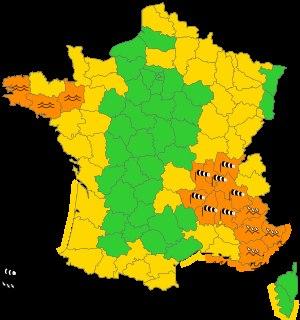
La tempête Dirk – surnommée la « tempête de Noël » par certains médias – est une dépression météorologique ayant généré un épisode de vents violents dans plusieurs pays d’Europe de l'Ouest à partir du 22 décembre 2013.